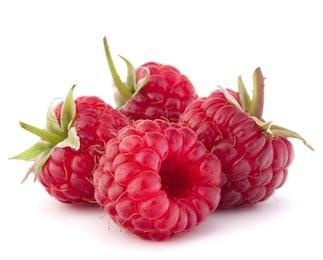
Label: raspberry